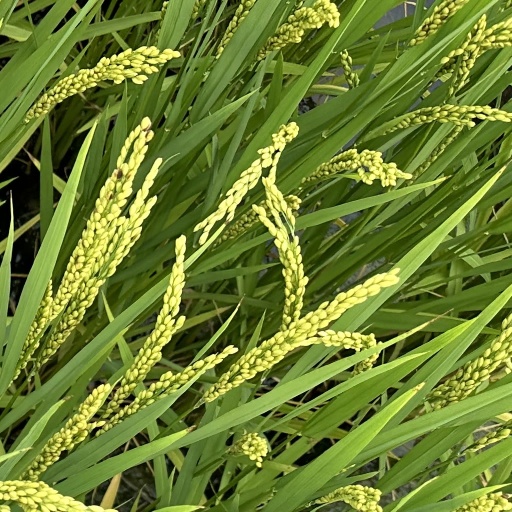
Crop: rice